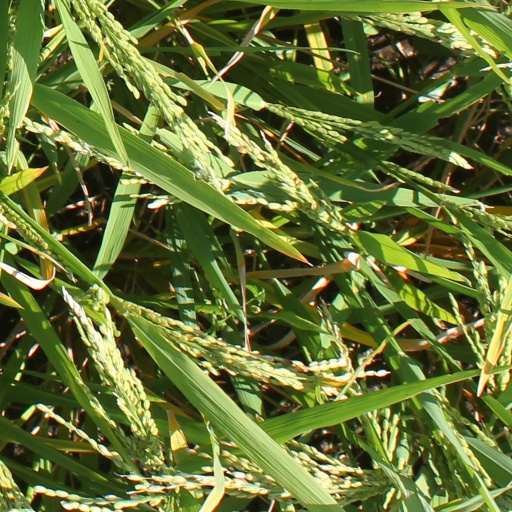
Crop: rice